Stendhal

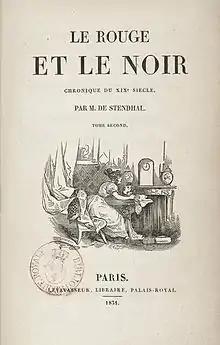
The second volume of the 1831 edition of "The Red and the Black", considered to be Stendhal's most notable and well-known work.

Contemporary readers did not fully appreciate Stendhal's realistic style during the Romantic period in which he lived. He was not fully appreciated until the beginning of the 20th century. He dedicated his writing to "the Happy Few" (in English in the original). This can be interpreted as a reference to Canto 11 of Lord Byron's "Don Juan", which refers to "the thousand happy few" who enjoy high society, or to the "we few, we happy few, we band of brothers" line of William Shakespeare's "Henry V", but Stendhal's use more likely refers to "The Vicar of Wakefield" by Oliver Goldsmith, parts of which he had memorized in the course of teaching himself English.